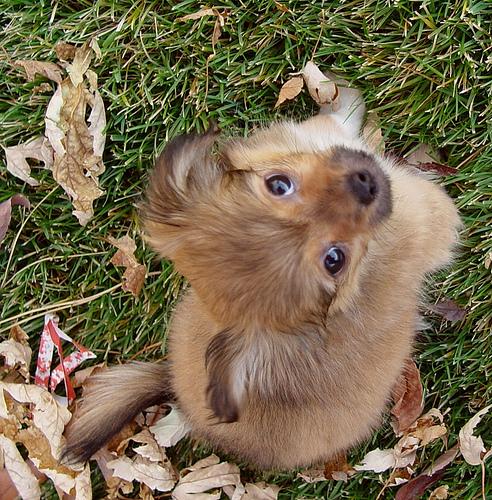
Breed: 480-n000125-Pekinese